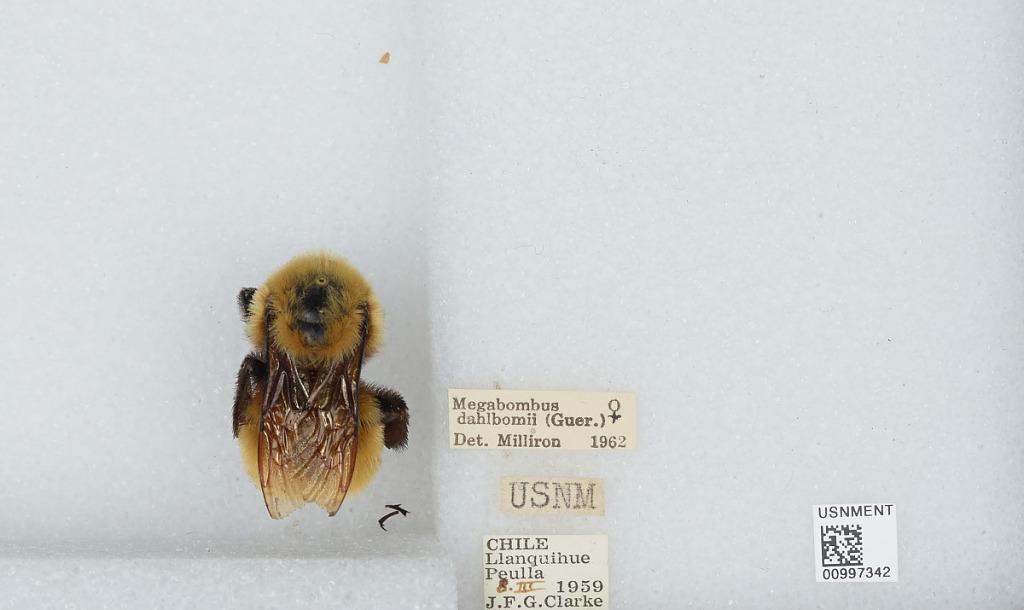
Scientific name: Bombus (Fervidobombus) dahlbomii Guérin
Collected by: J. Clarke
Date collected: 1959-3-8
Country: United States
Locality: Peulla
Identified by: Milliron